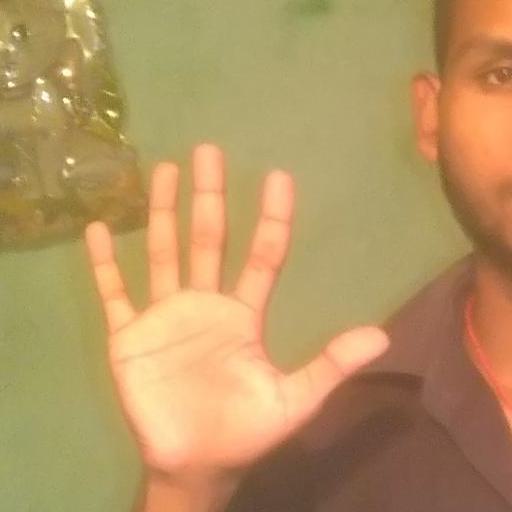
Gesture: palm